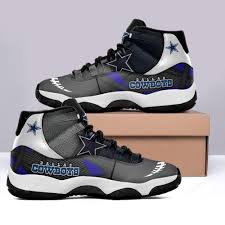
Label: Sneaker